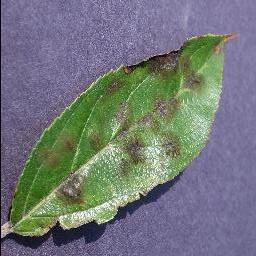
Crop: apple
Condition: scab